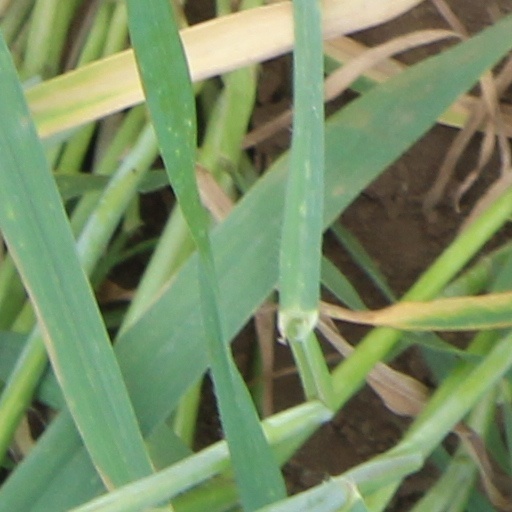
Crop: wheat